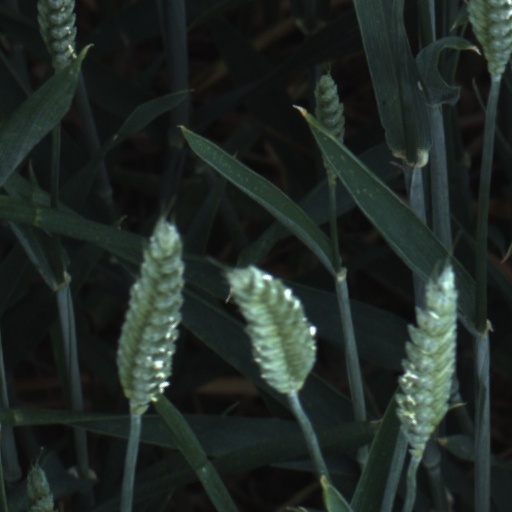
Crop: wheat